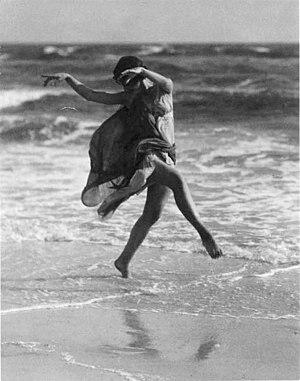
Jules Grandjouan est un dessinateur, peintre, affichiste et syndicaliste révolutionnaire libertaire français.